Sky position (RA, Dec in degrees): 190.207, 21.105
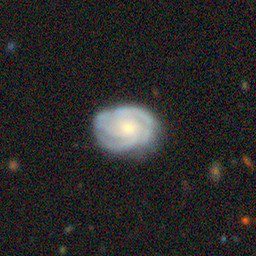
Galaxy morphology: Unbarred Loose Spiral Galaxies